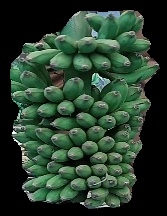
Variety: elakki-bale
Grade: grade1